Ordsall Chord

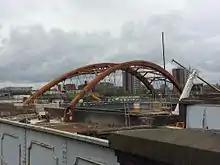
Ordsall Chord under construction in April 2017

The chord will preserve connectivity between the relocated east–west services and the city's main rail interchange at Manchester Piccadilly. It will improve access to Manchester Airport which cannot be reached easily from Victoria. Without the chord, such operations would require trains to be run to and then reverse.